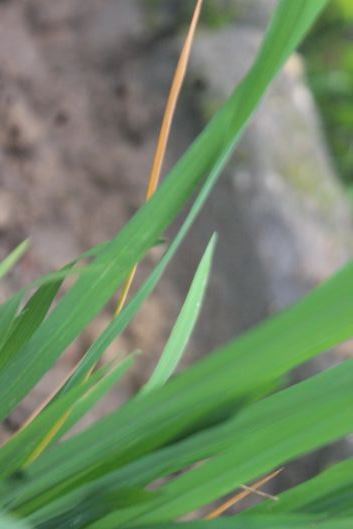
Disease: Tungro